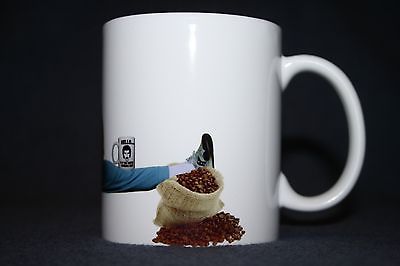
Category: mug